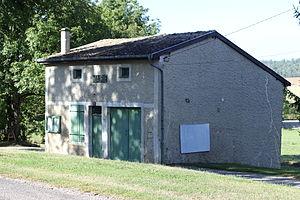
Montbras est une commune française située dans le département de la Meuse, en région Grand Est.